Buvika

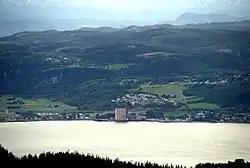
View of Buvika, looking south

The western part of the village of Buvika is called Ilhaugen. Together, the village area has a population (2024) of 3,193 and a population density of .